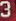
Number: 3